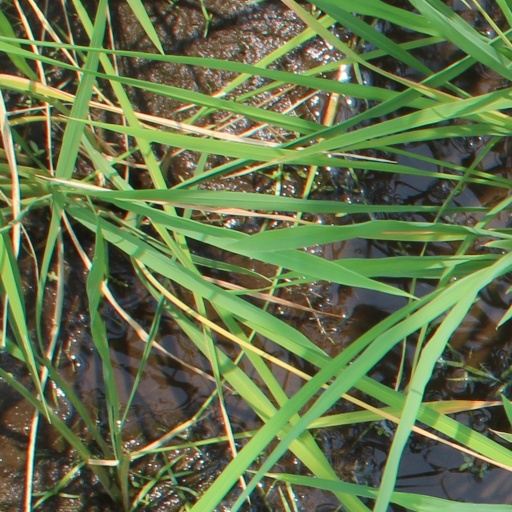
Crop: rice